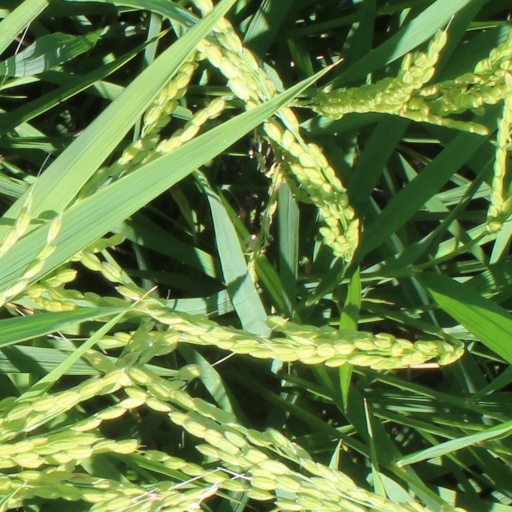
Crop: rice